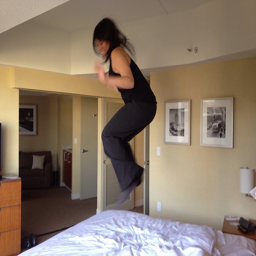
A woman jumping on a bed with great enthusiasm.
Woman jumping on bed caught in mid air.
A woman jumping up and down on a bed.
A dark skinned woman jumping up and down on a bed.
a close up of a person jumping on a bed